Cardinal Vaughan Memorial School

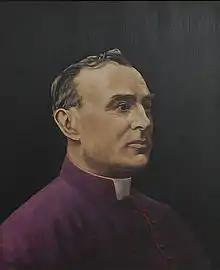
Canon Driscoll

Hired at a salary of £200 per year, Canon Driscoll was appointed as the first headmaster. He confessed to having spent the summer months worrying about how many boys would face him on opening day. Two classes were held in the top rooms. Driscoll took one and Father W. Horgan the other.